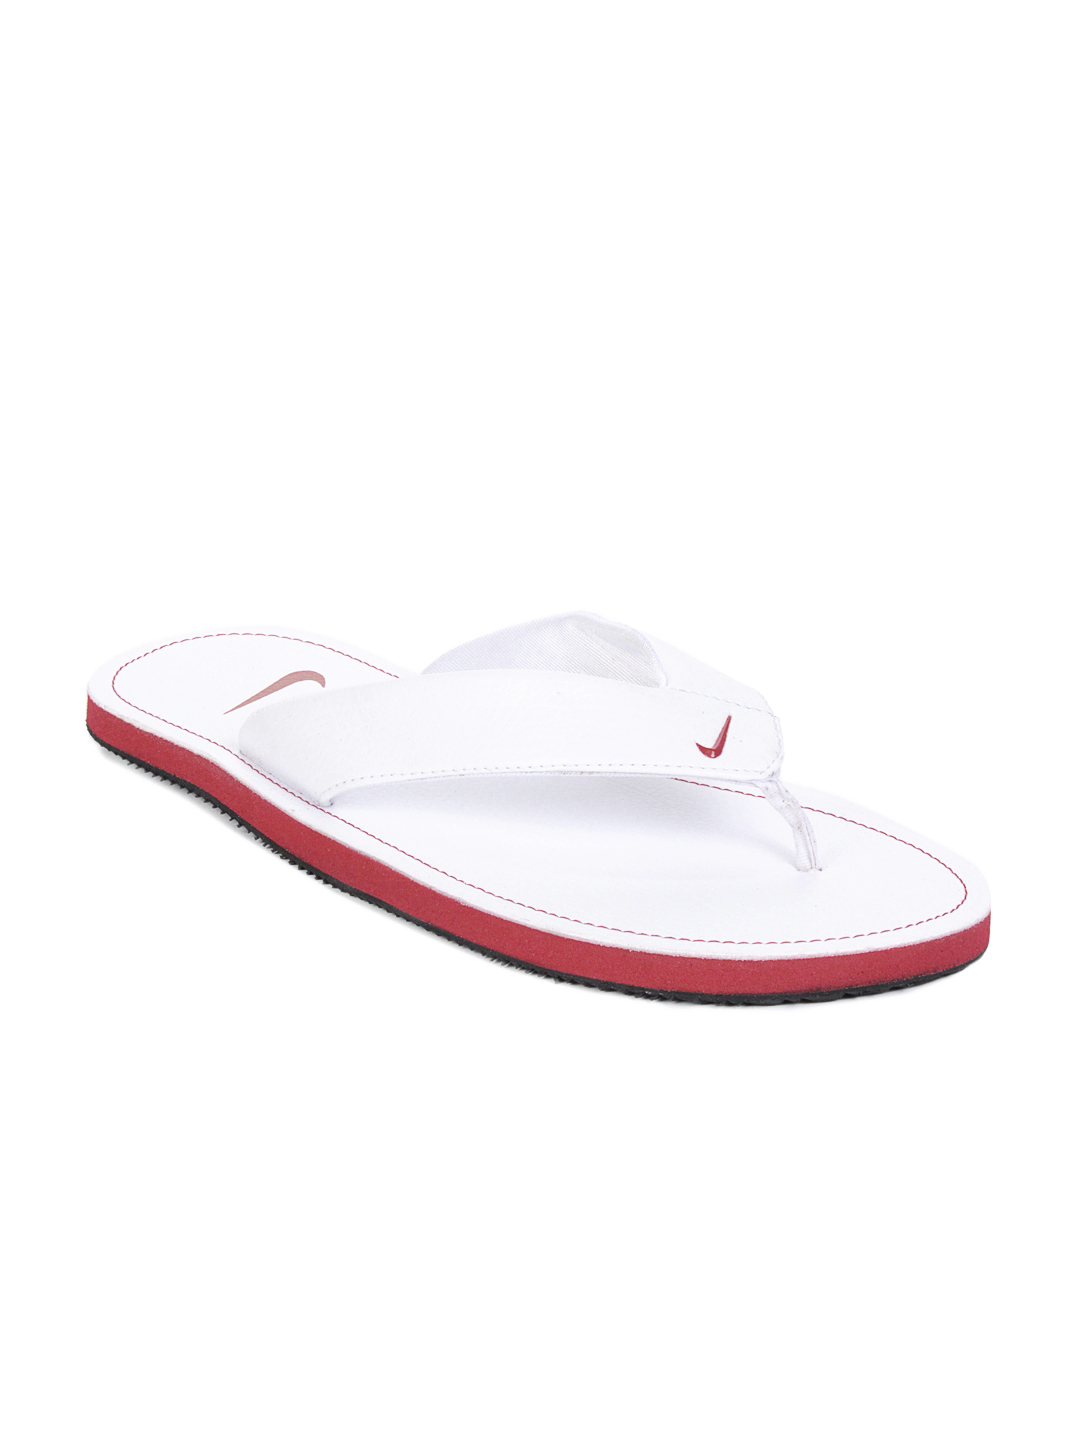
Nike Men White Chroma Flip Flops
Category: Footwear / Flip Flops / Flip Flops
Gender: Men
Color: White
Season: Fall 2012
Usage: Casual